Eduard Cuypers

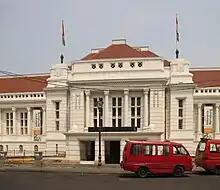
De Javasche Bank now Museum Bank Indonesia, Jakarta.

Cuypers opened an agency in the Dutch East Indies to work on major projects such as the headquarters and branch office of De Javasche Bank in Indonesia. With Marius J. Hulswit and Arthur Fermont, Cuypers opened the largest architectural agency in the East Indies, then called Hulswit-Fermont, Batavia, and Ed.Cuypers, Amsterdam. After Cuypers died in 1927, his office in Batavia/Jakarta was continued by others under the name Fermont-Cuypers until 1957.